Service Merchandise

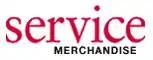
Final logo used from 1999 to 2002 before store closure

While in the process of changing its retail format, a group of creditors forced an involuntary petition for bankruptcy under Chapter 11 on March 15, 1999, seeking court supervision of the company's restructuring. The company later filed a voluntary Chapter 11 petition to improve relations with its vendors and creditors in an effort to stabilize its business. At the time, it was one of the top ten bankruptcy cases in the nation.